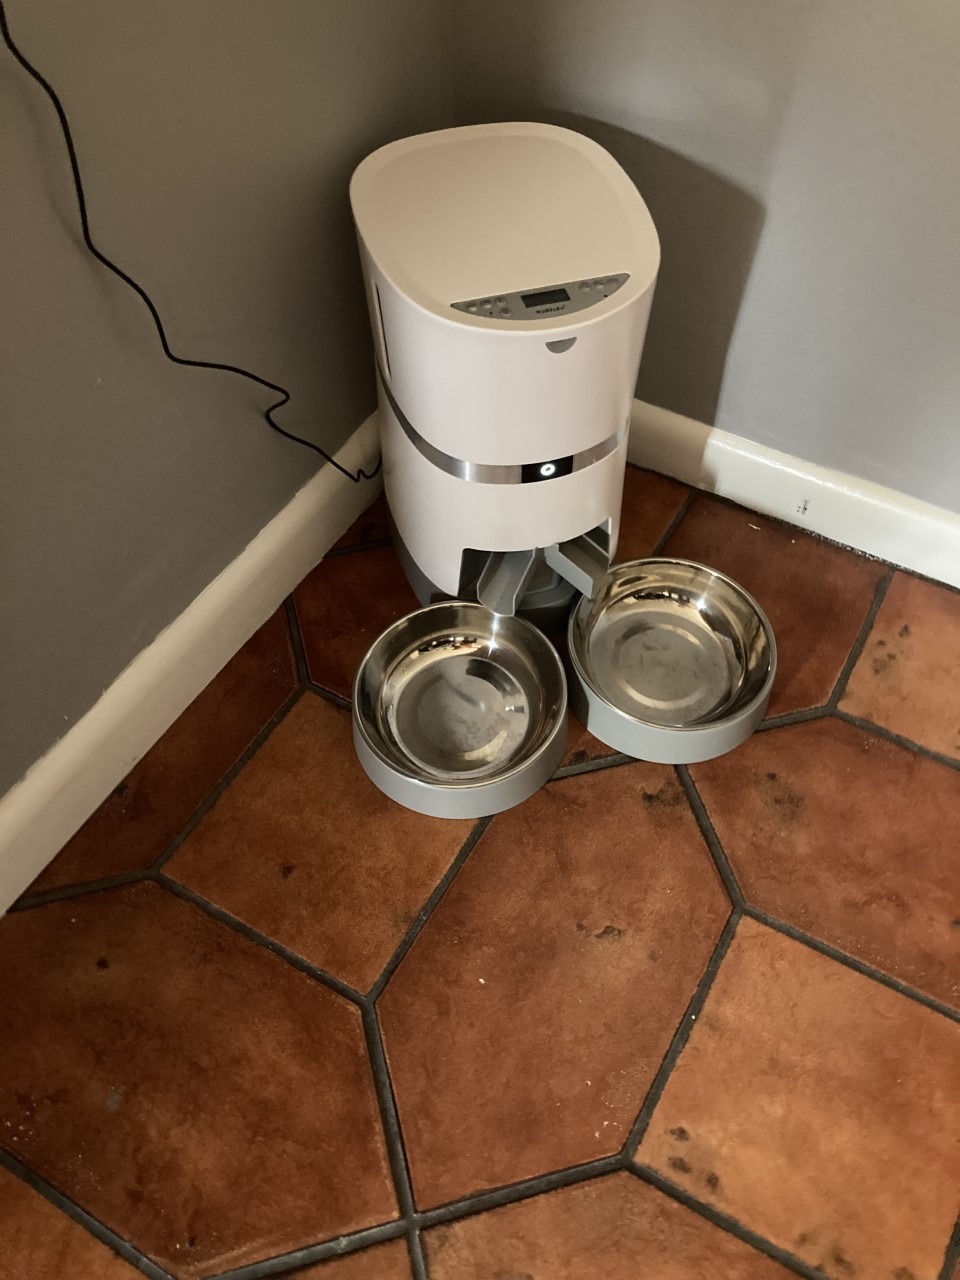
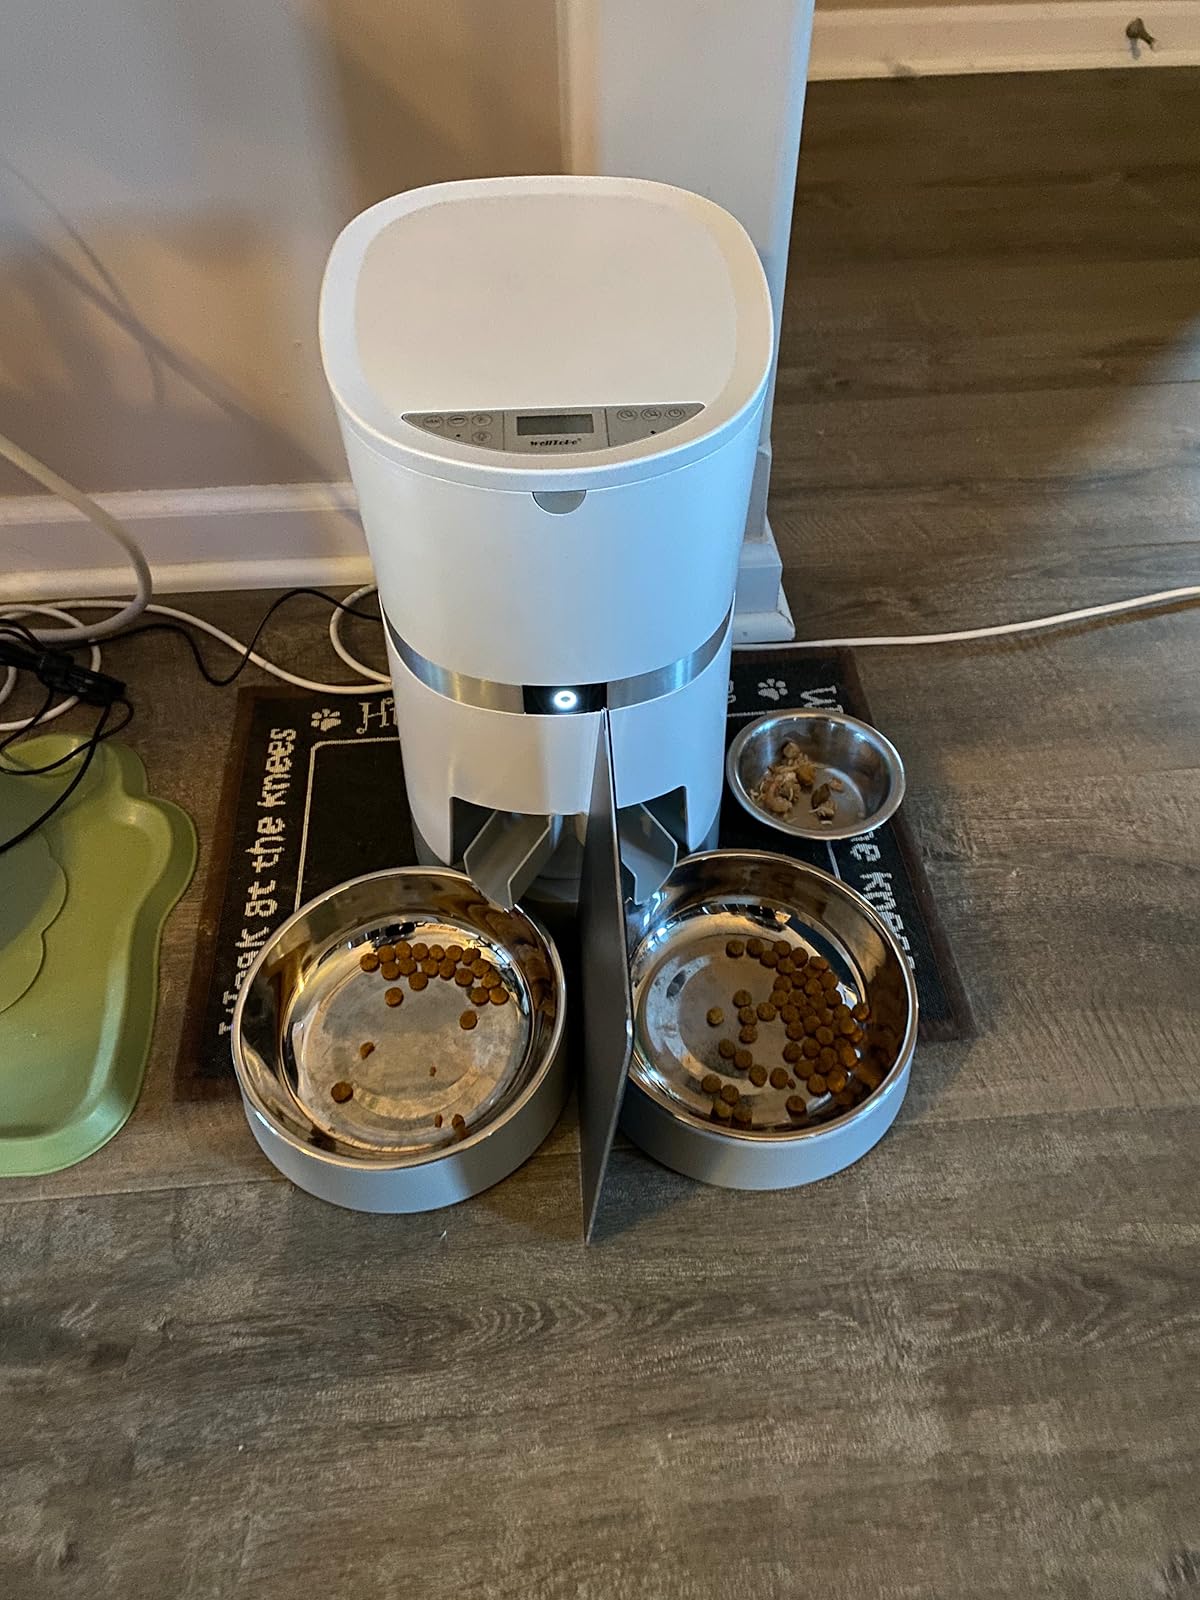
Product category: items_feeder
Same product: yes